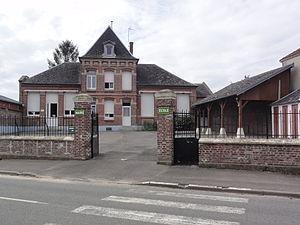
Ollezy (Aisne) mairie-école
Ollezy est une commune française située dans le département de l'Aisne, en région Hauts-de-France.